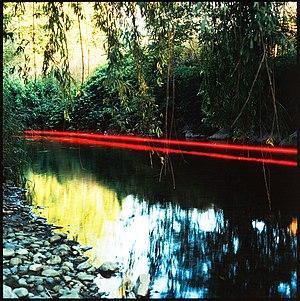
Graffiti rouge #11, 1984, tirage papier Michel Fresson vintage 30 x 30 cm Red Graffiti #11, 1979, Michel Fresson print, 12 x 12’’, 30 x 30 cm, vintage print
Jacques Pugin, né le 20 mai 1954 à Riaz, est un artiste photographe plasticien suisse.